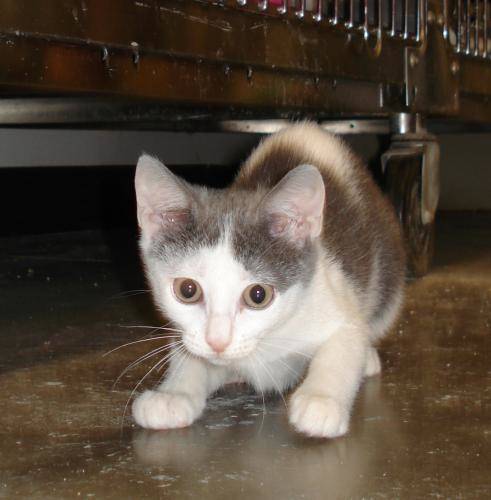
Label: cat